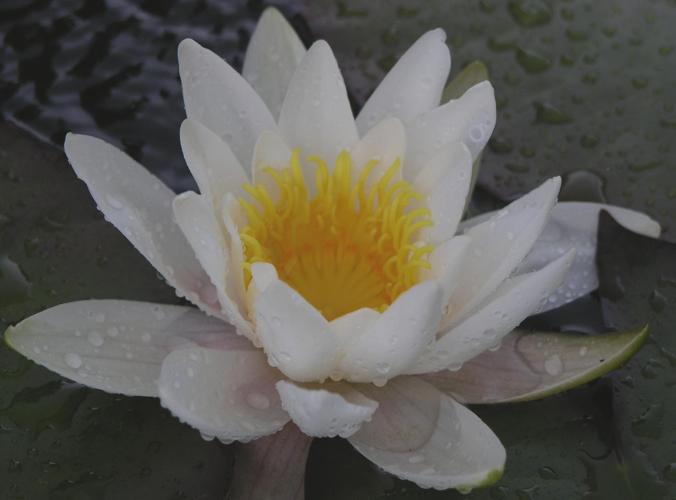
Label: water lily